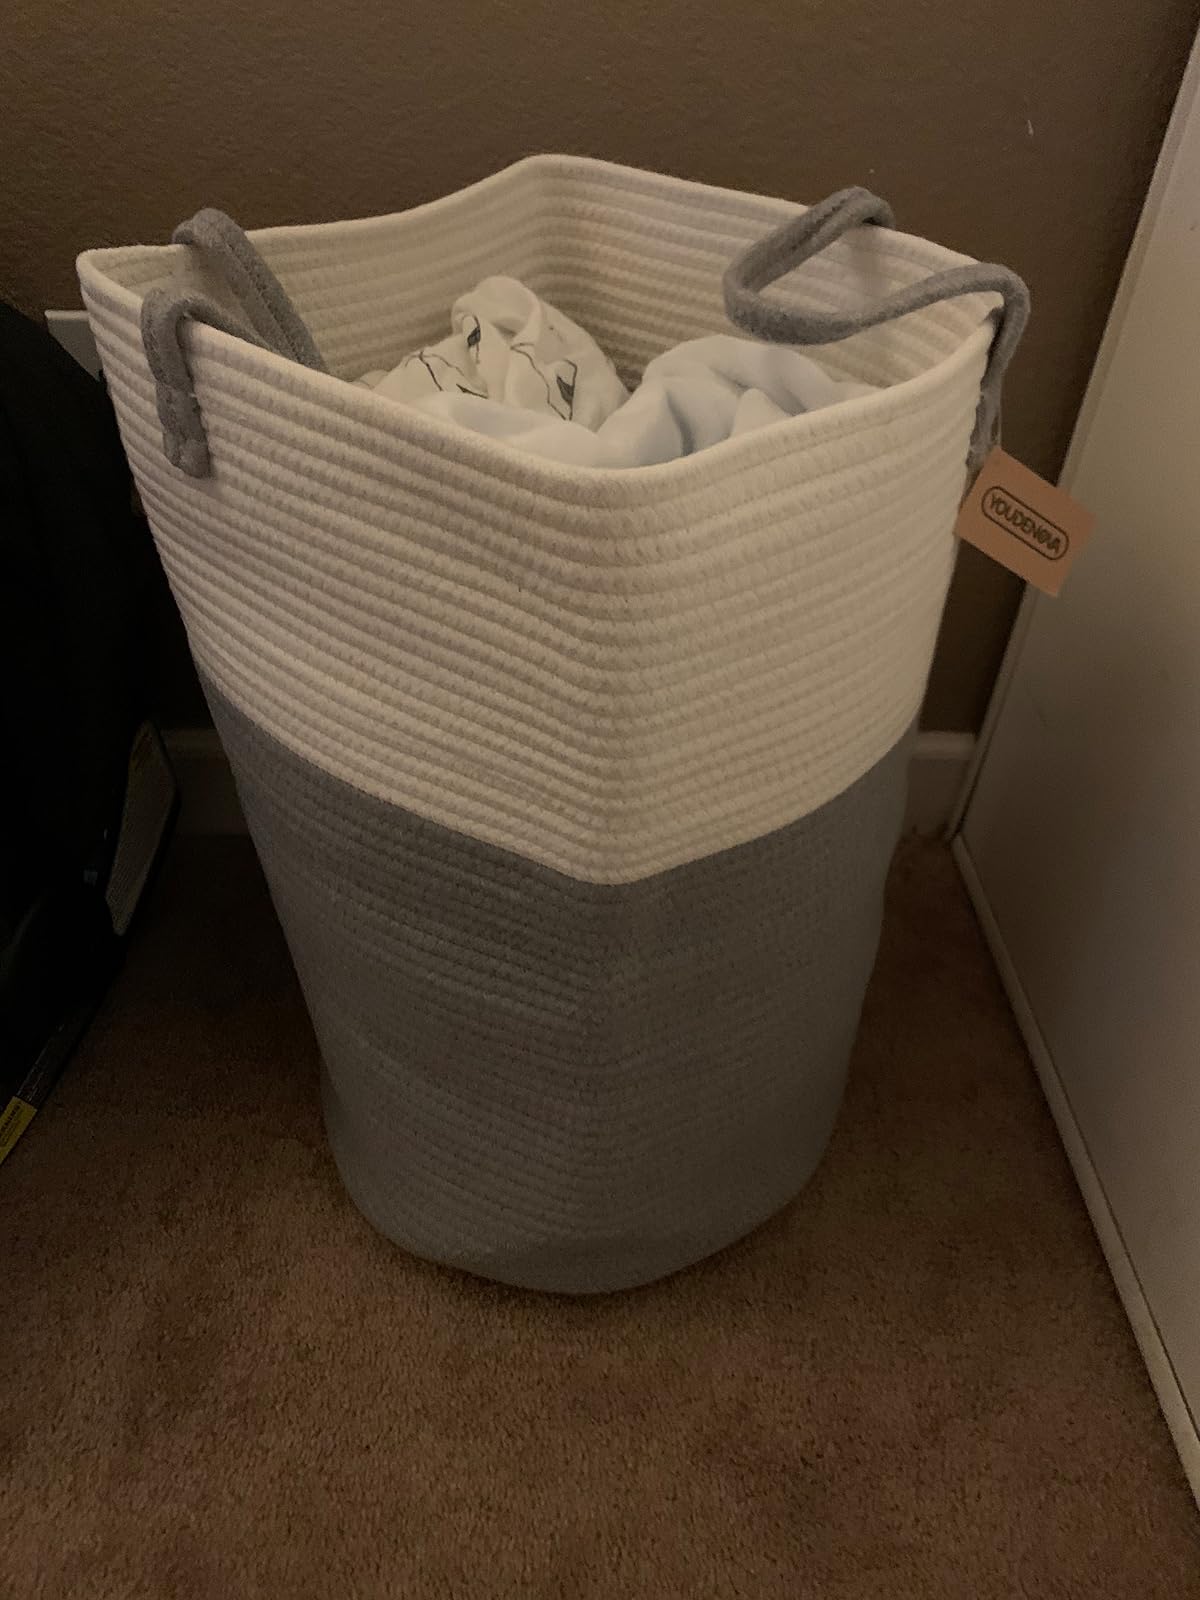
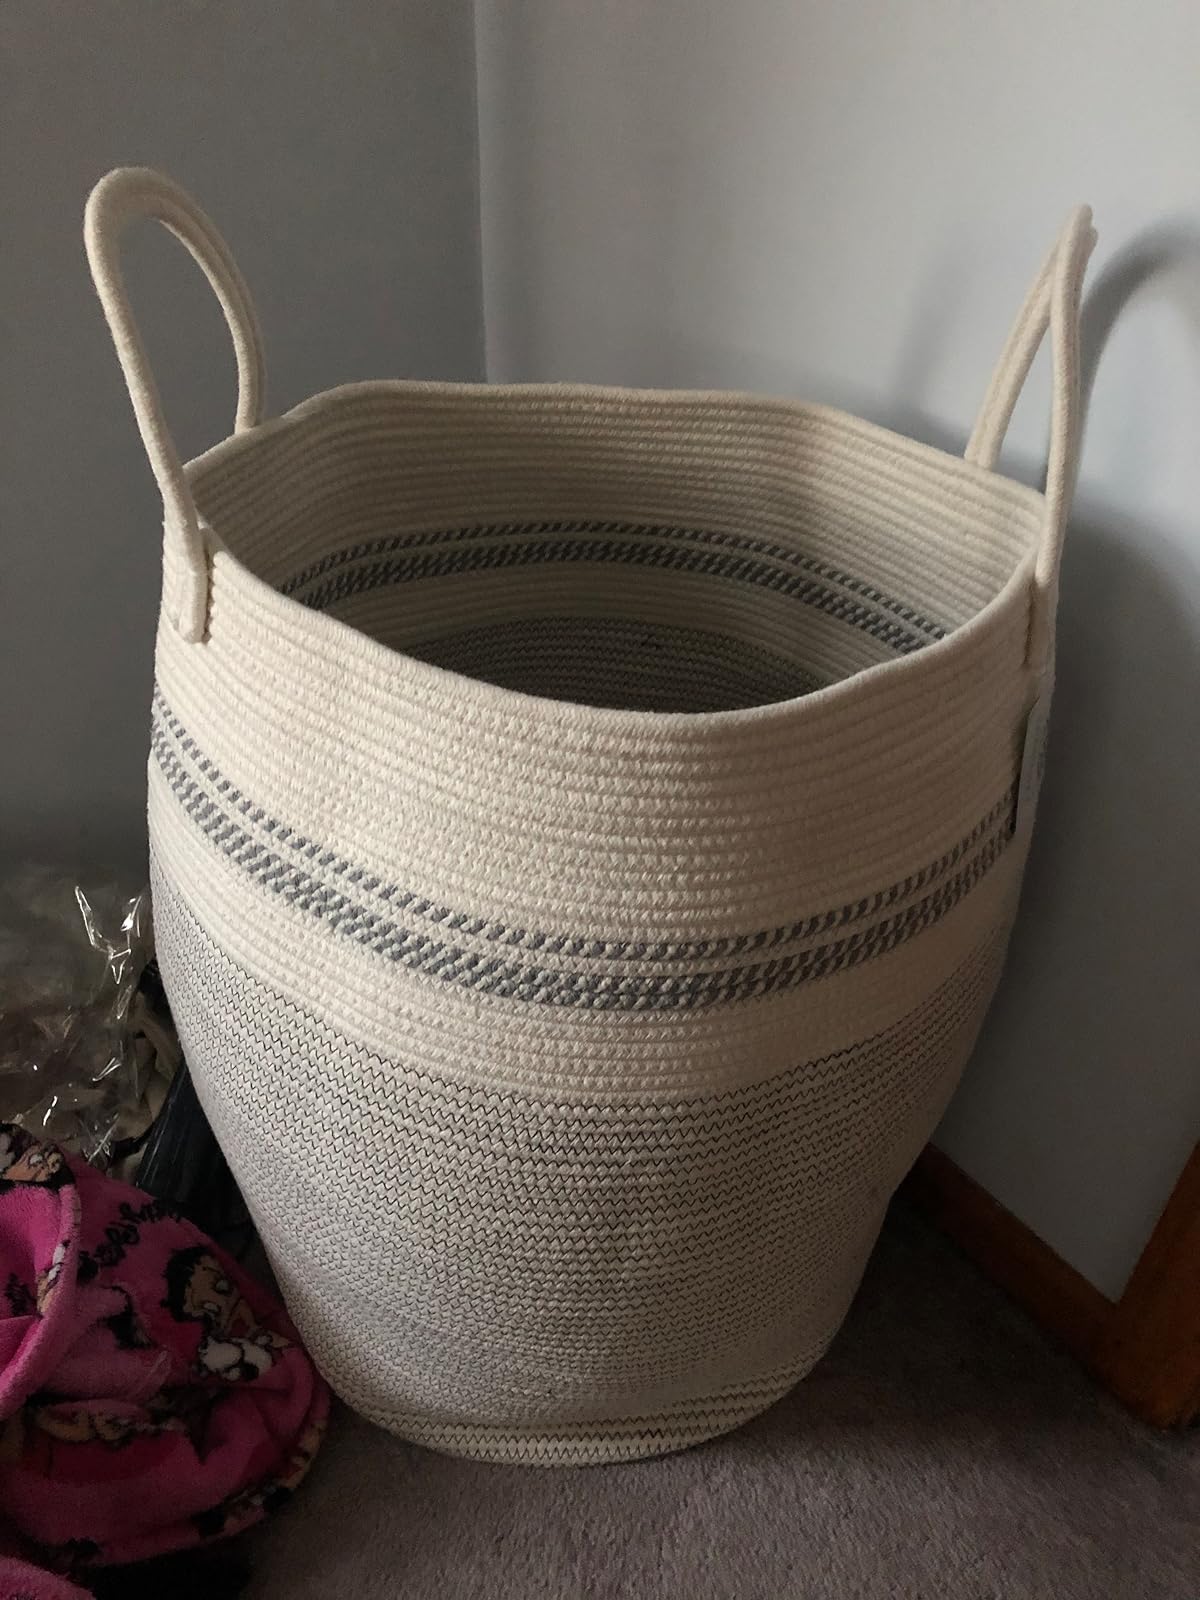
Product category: items_hamper
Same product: no